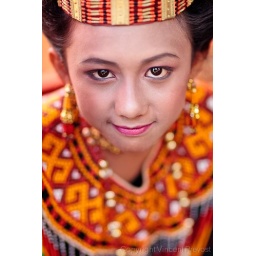
Toraja girl in traditional clothes